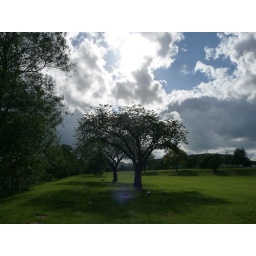
The dark clouds are gathering in the sky again. A riverside footpath to Fennifach from The Promenade, Brecon, Powys, Wales.